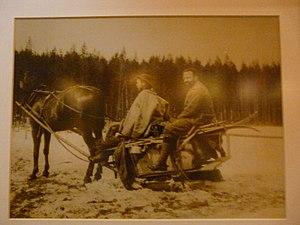
Kazimierz Lubomirski, prince de la famille Lubomirski.